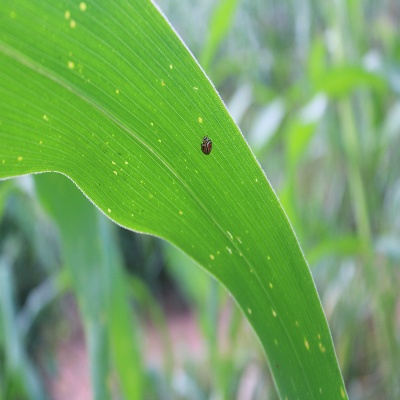
Crop: Maize
Condition: leaf spot